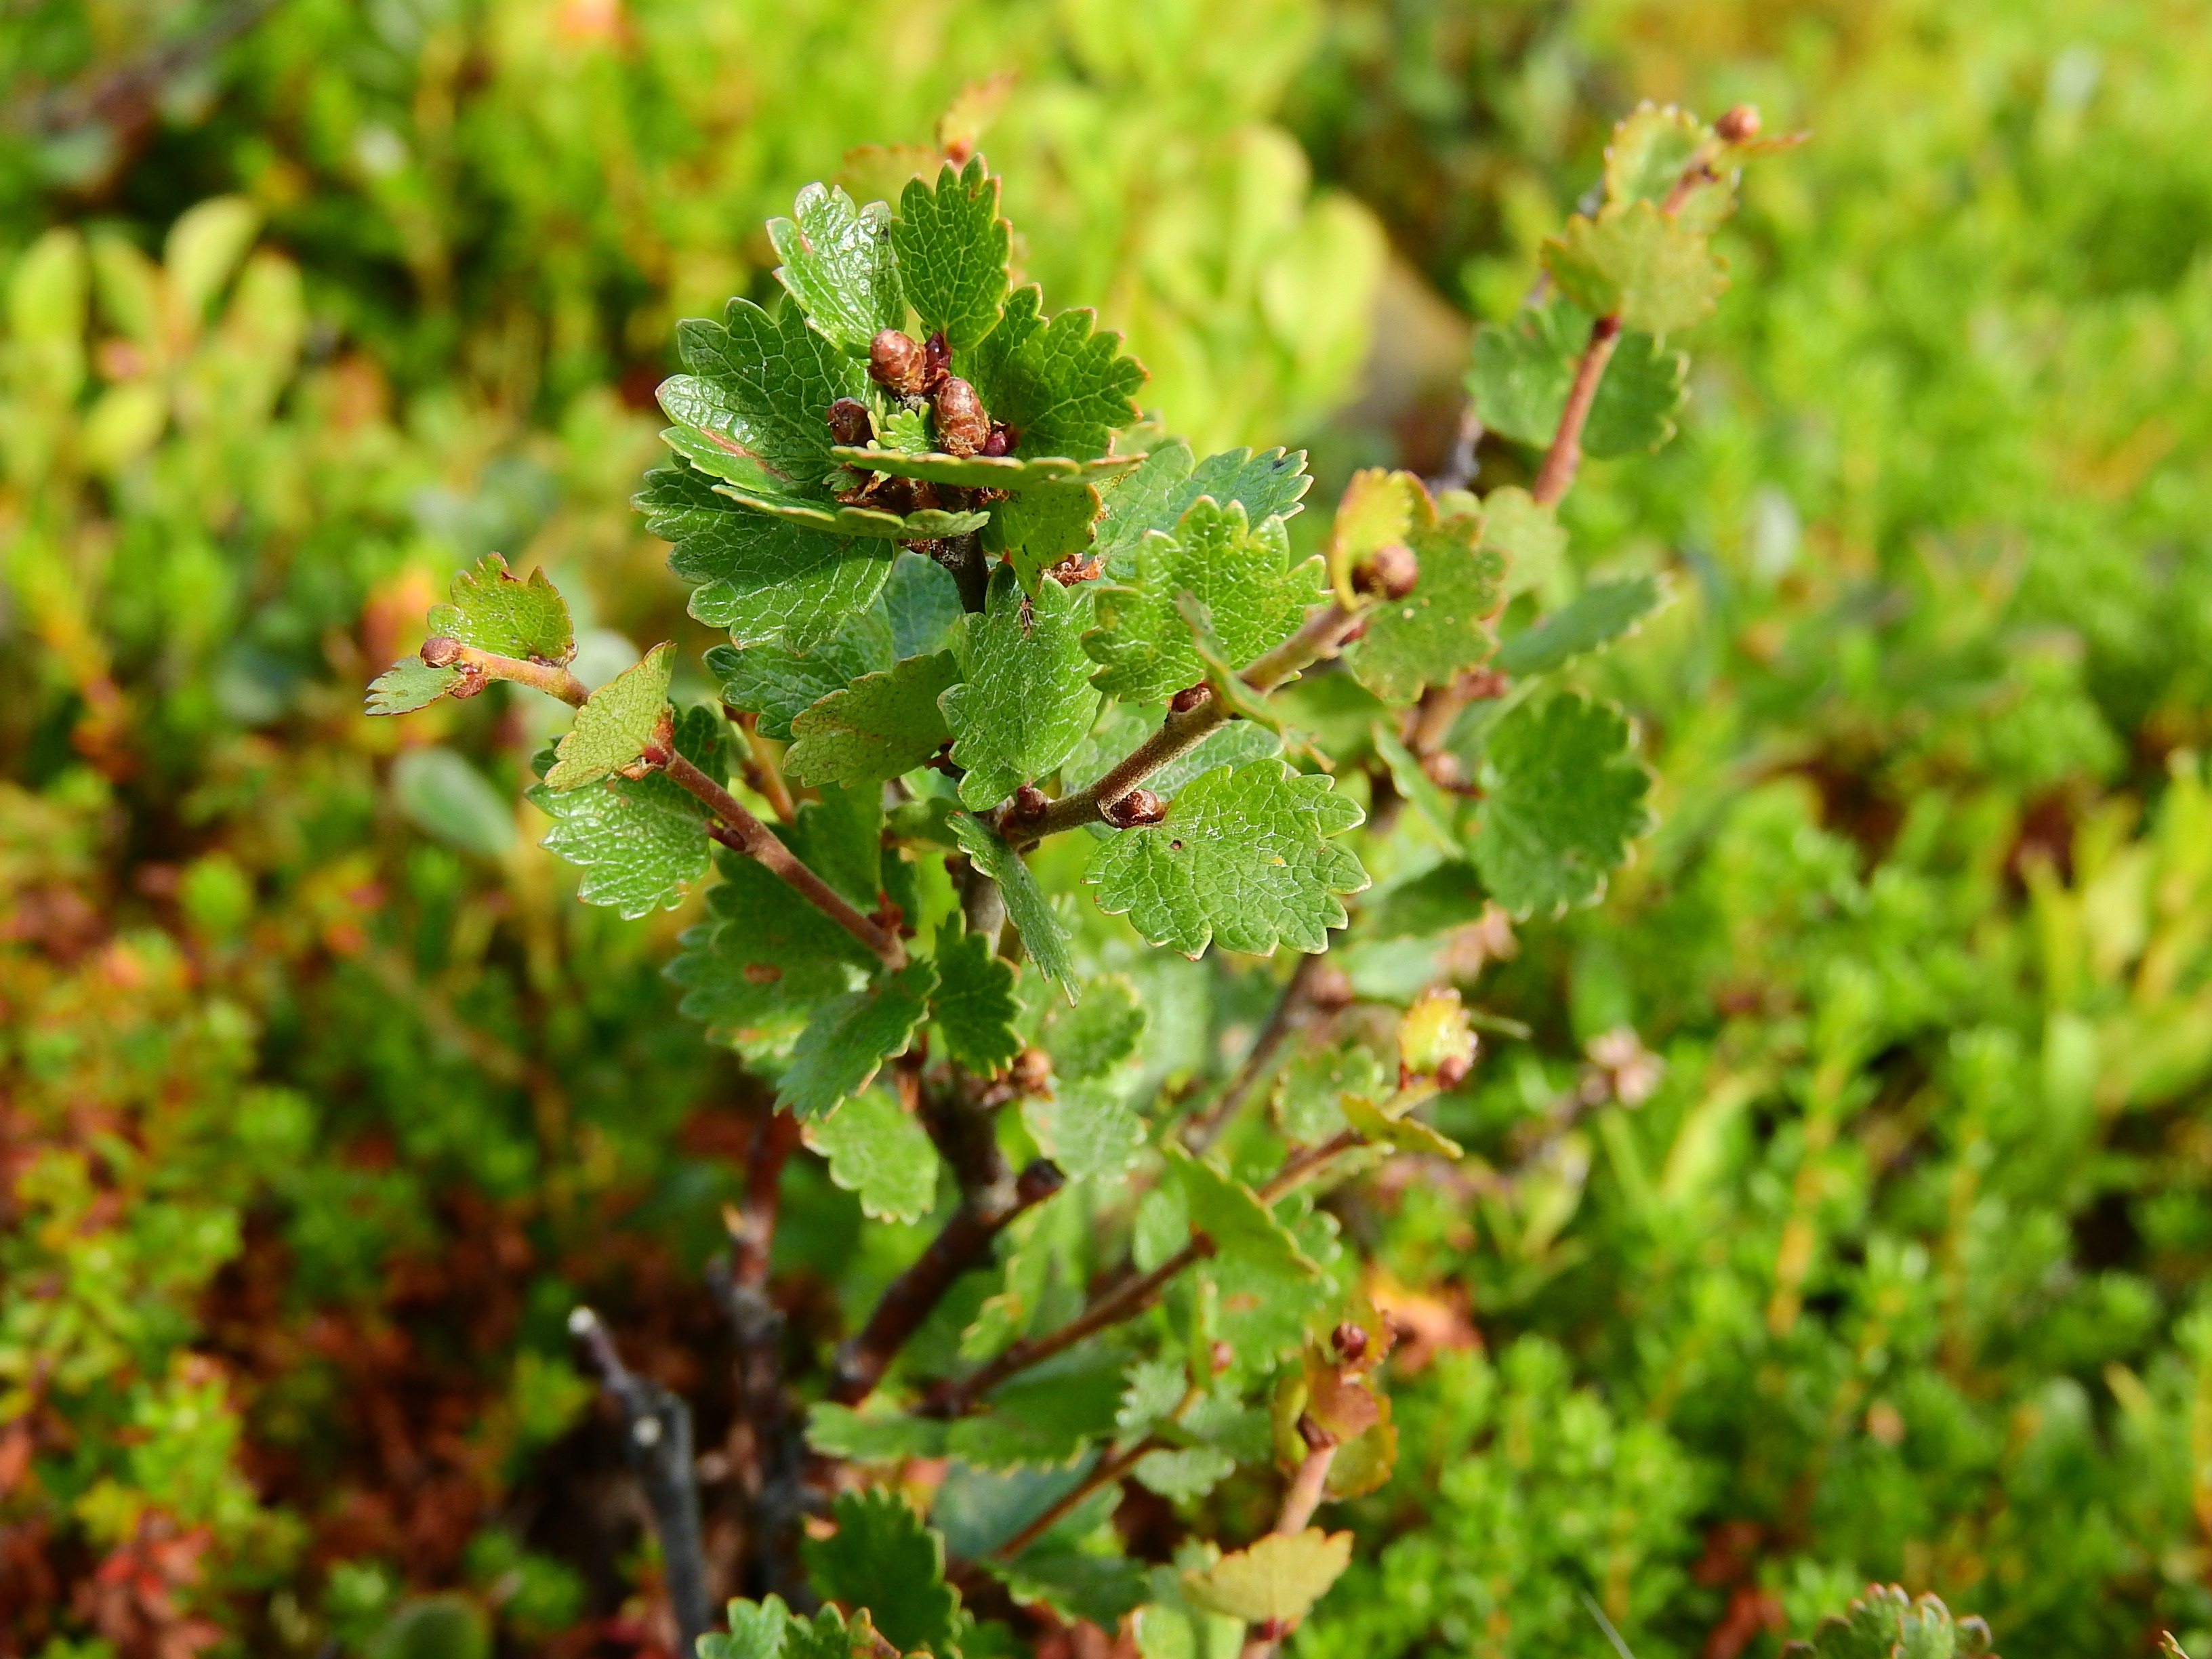
tree, plant, fruit, berry, leaf, flower, food, produce, birch, autumn, flora, plants, shrub, sweden, deciduous, hawthorn, flowering plant, betula nana, dwarf birch, glacial relict, woody plant, land plant